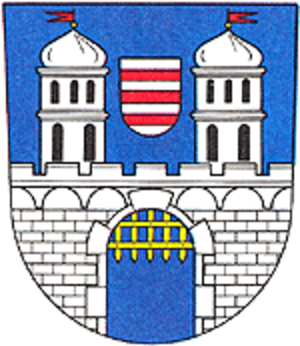
Vilémov est une commune du district de Chomutov, dans la région d'Ústí nad Labem, en Tchéquie. Sa population s'élevait à 571 habitants en 2018.